Kellenbach

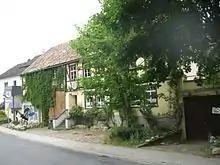
Schiefersteinstraße 14 – inn

Saint Hildegard's, also described as a chapel, is a branch church of the Catholic parish of Seesbach. The Evangelical church, built on somewhat higher ground, is reckoned to be one of the oldest churches in the "Verbandsgemeinde". It had its first unambiguous documentary mention in 1314; however, some elements of the building, especially around the tower, suggest that the building, or at least parts of it, are about 200 years older than that. Research by the pastor H. Gramm in the 1920s yielded the knowledge that the church had originally been consecrated to Saint Vitus (or "St. Veit" in German). Worth seeing most of all is the organ casing, created about 1790 by Michael Engers, a student of the Family Stumm of organ builders from Schwerbach. This casing, which was converted in 1908 by F. Faust, seems quite oversized for a church of this size. The altar, too, with its rich adornment, is worth seeing. The two smaller bells come from the 13th century, while a third one weighing 450 kg was poured in 1442. A fourth bell was seized for war requirements in the First World War.